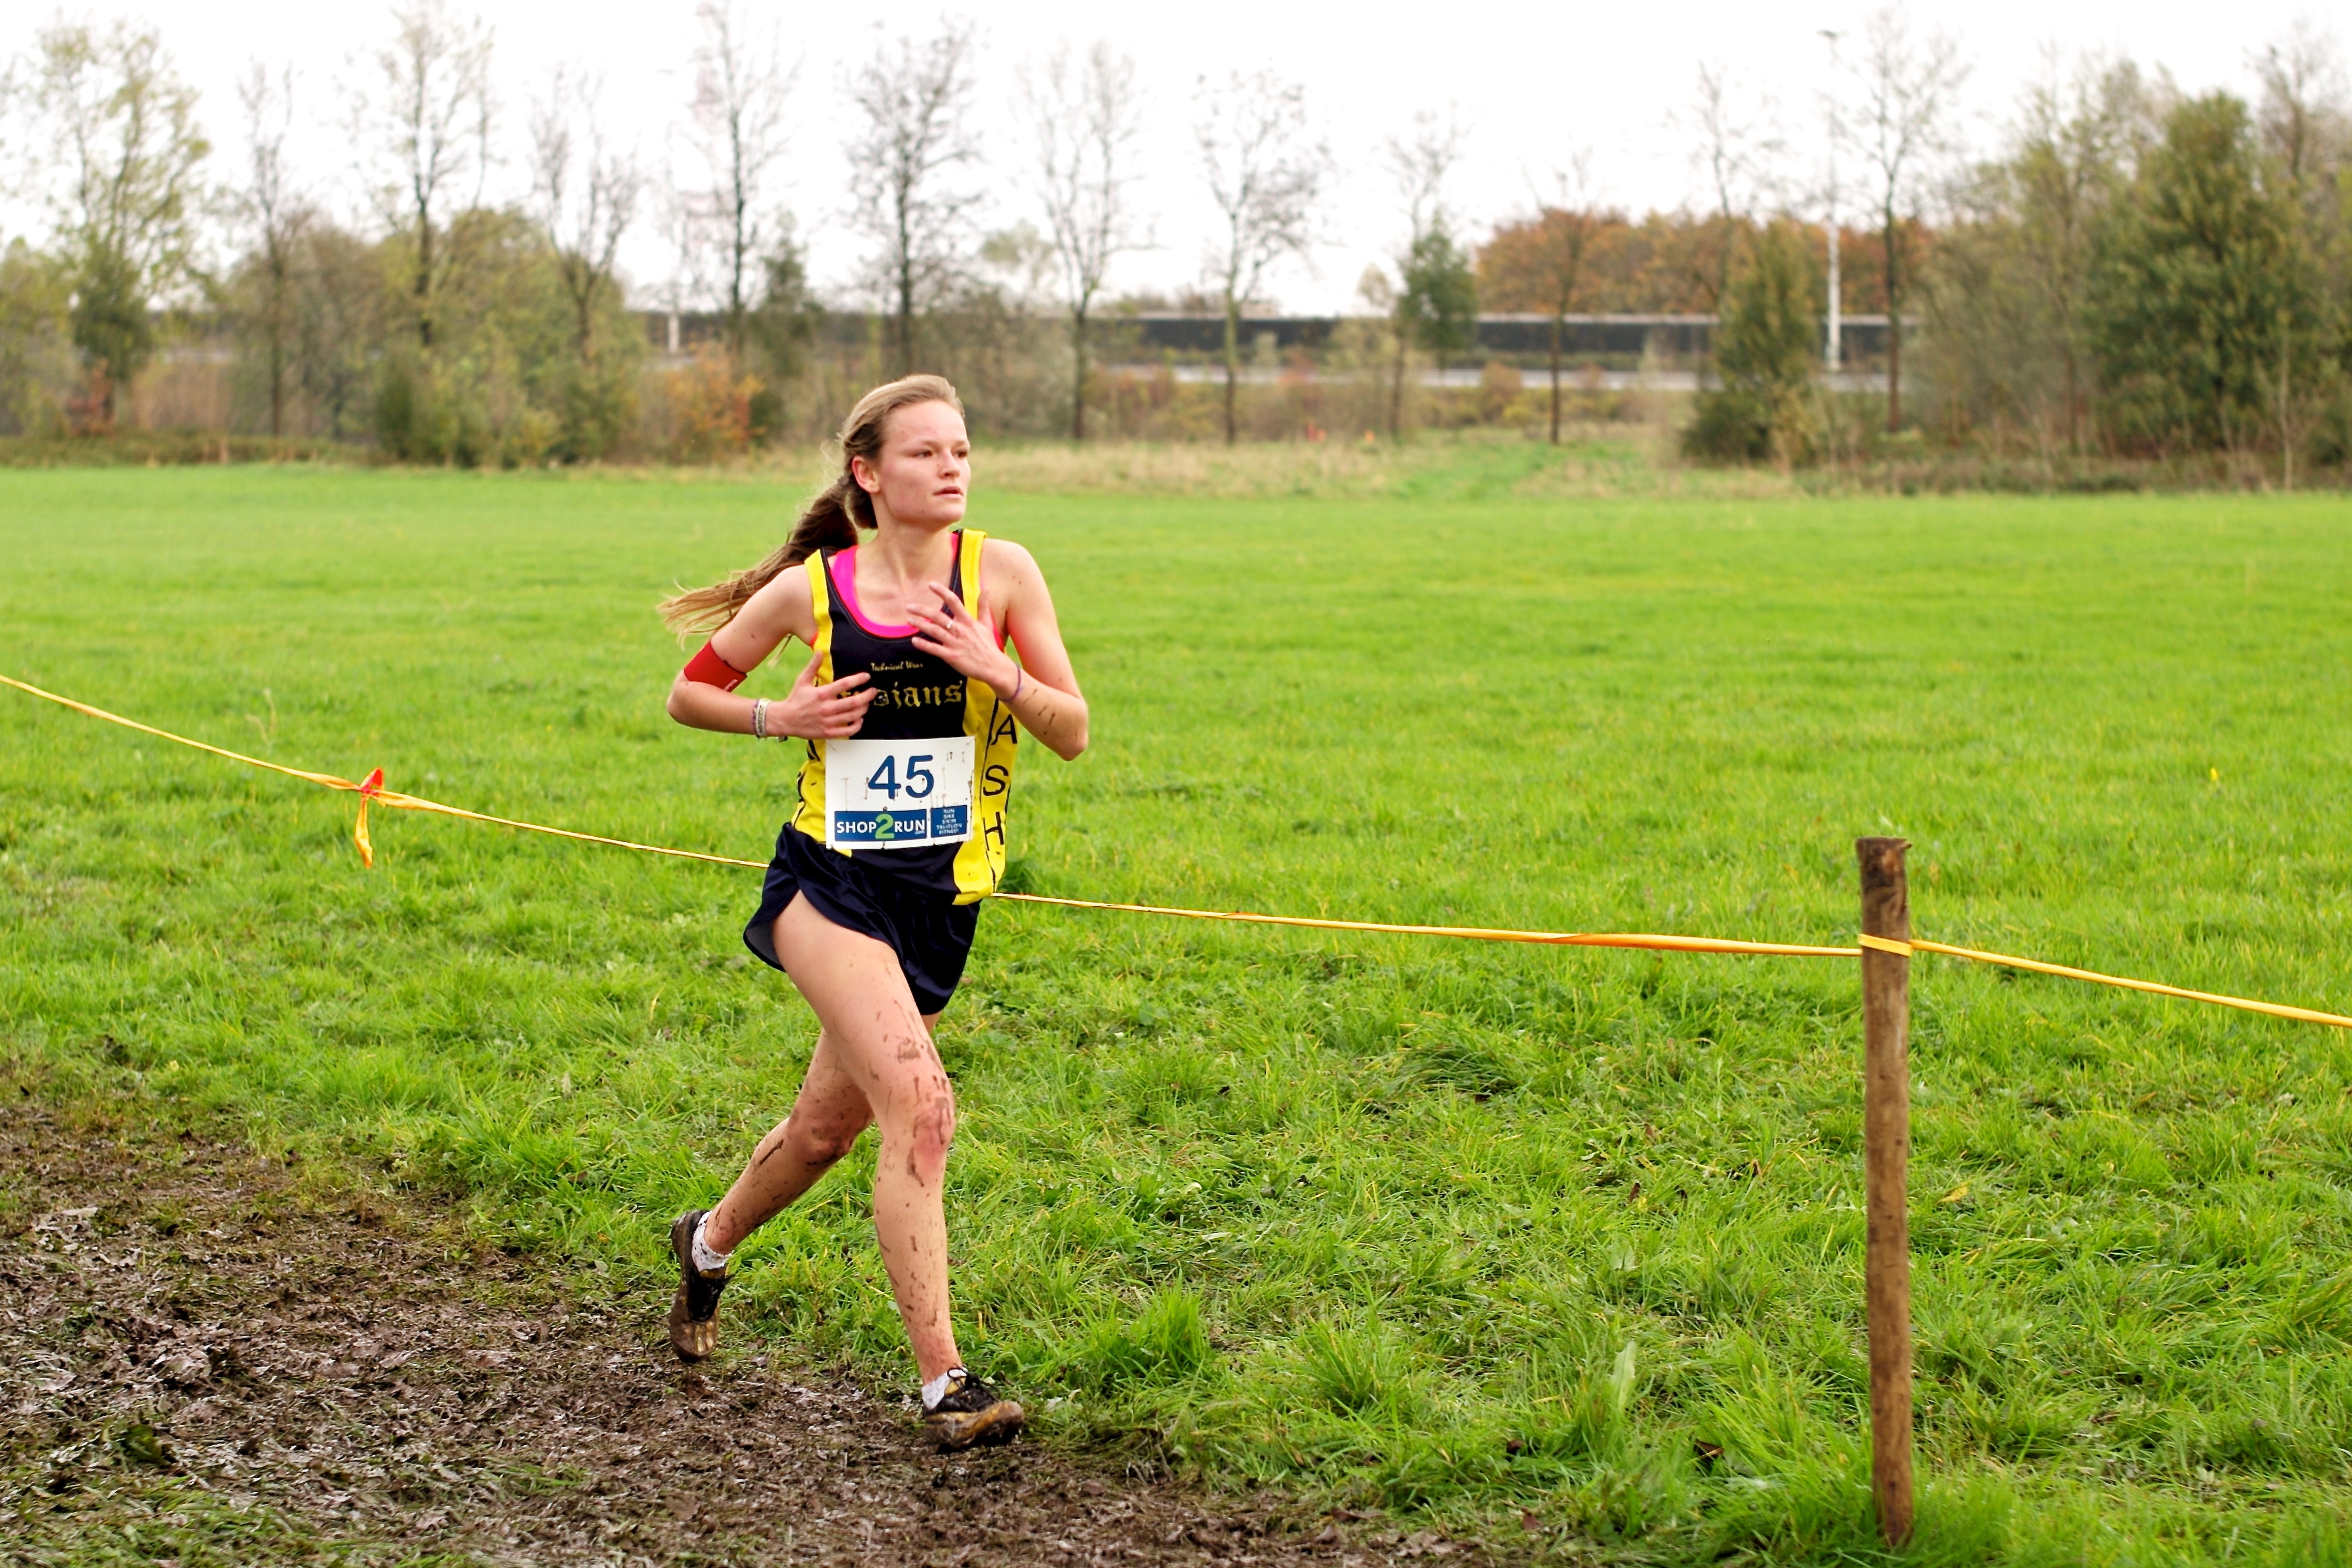
person, running, recreation, jogging, race, sports, endurance, athletics, physical exercise, outdoor recreation, human action, endurance sports, ultramarathon, duathlon, cross country running, cross country cycling